List of National Treasures of Japan (writings: others)

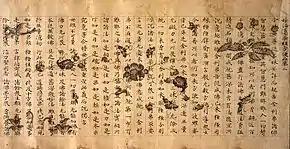
Part of the Chikubushima Sutra written on paper decorated with drawings of plants and animals

The term "National Treasure" has been used in Japan to denote cultural properties since 1897,